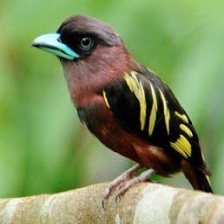
Species: BANDED BROADBILL
Scientific name: EURYLAIMUS JAVANICUS